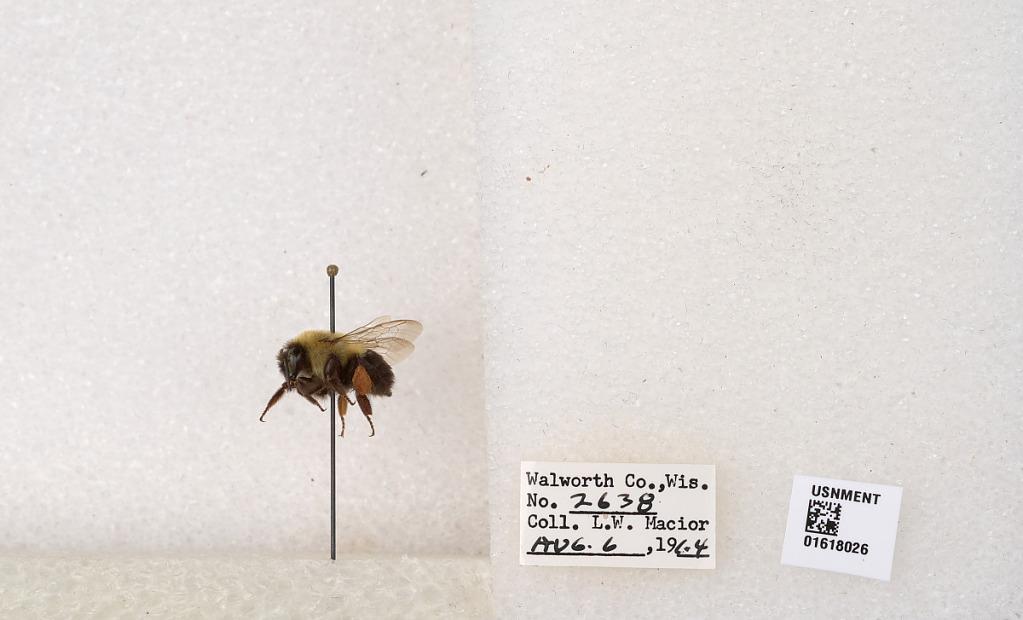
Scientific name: Bombus impatiens Cresson
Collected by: L. Macior
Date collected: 1964-8-6
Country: United States
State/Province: Wisconsin
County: Walworth
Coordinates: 42.6685, -88.5419